Question: Please indicate a possible affordance area of hit_baseball_bat that can be used for hitting
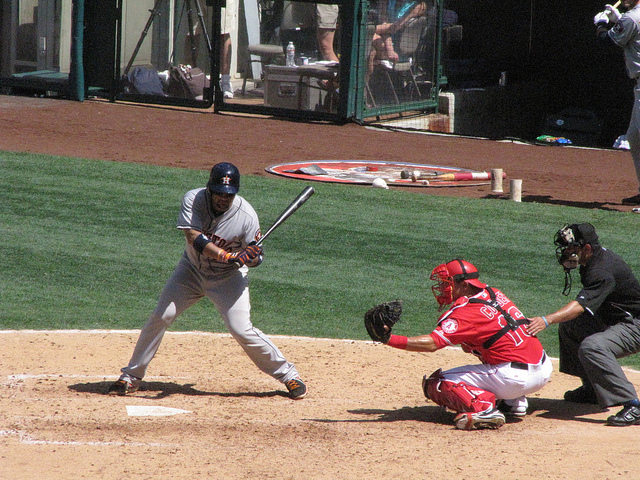
Answer: [262.5, 180.5, 315.5, 238.5]